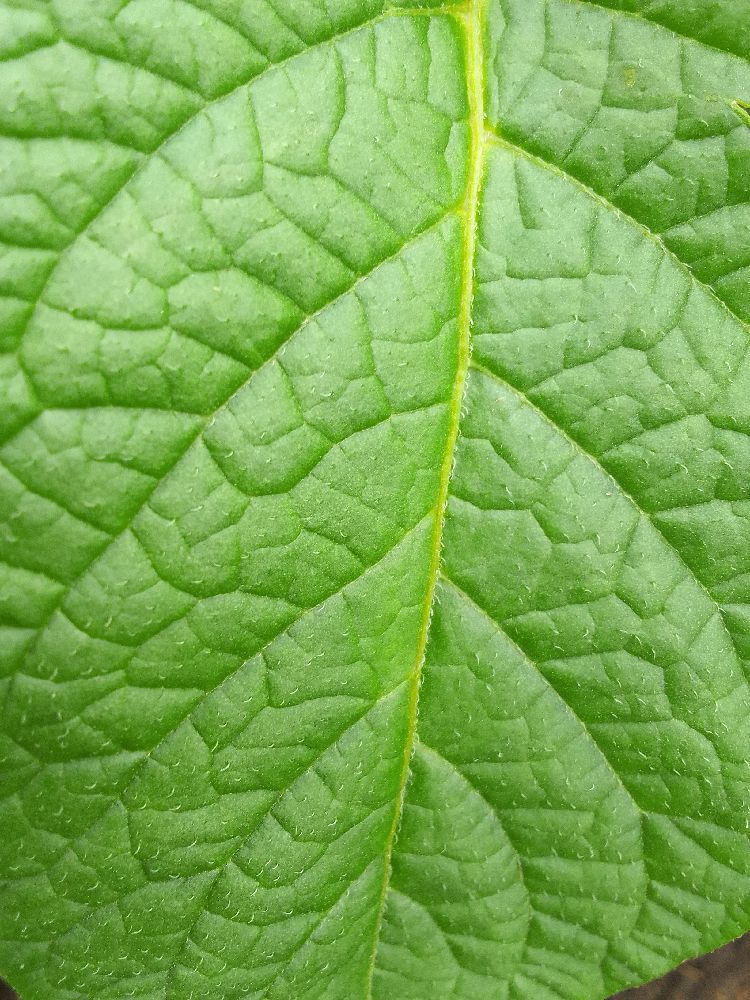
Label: Healthy